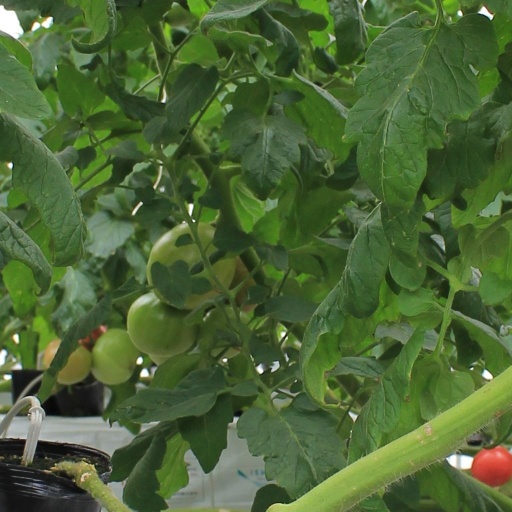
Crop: tomato